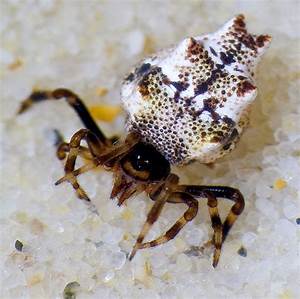
Label: ragno